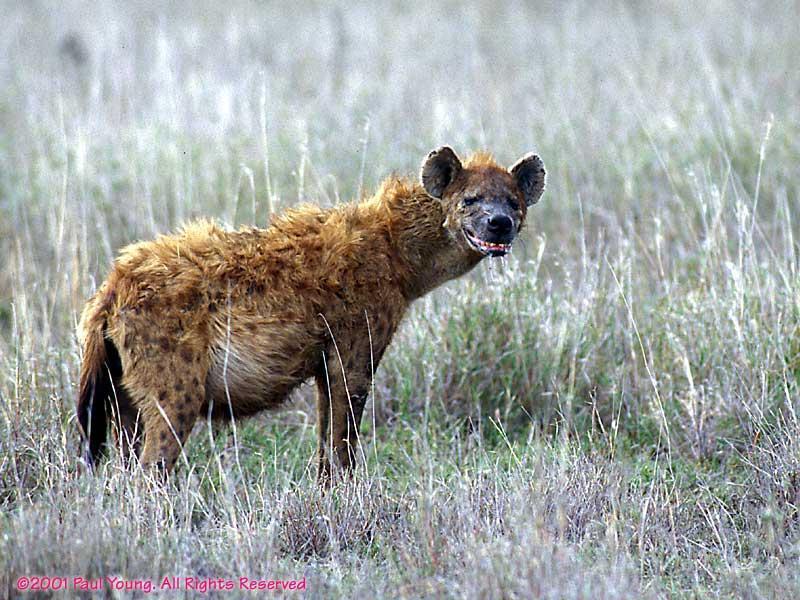
African_hunting_dog